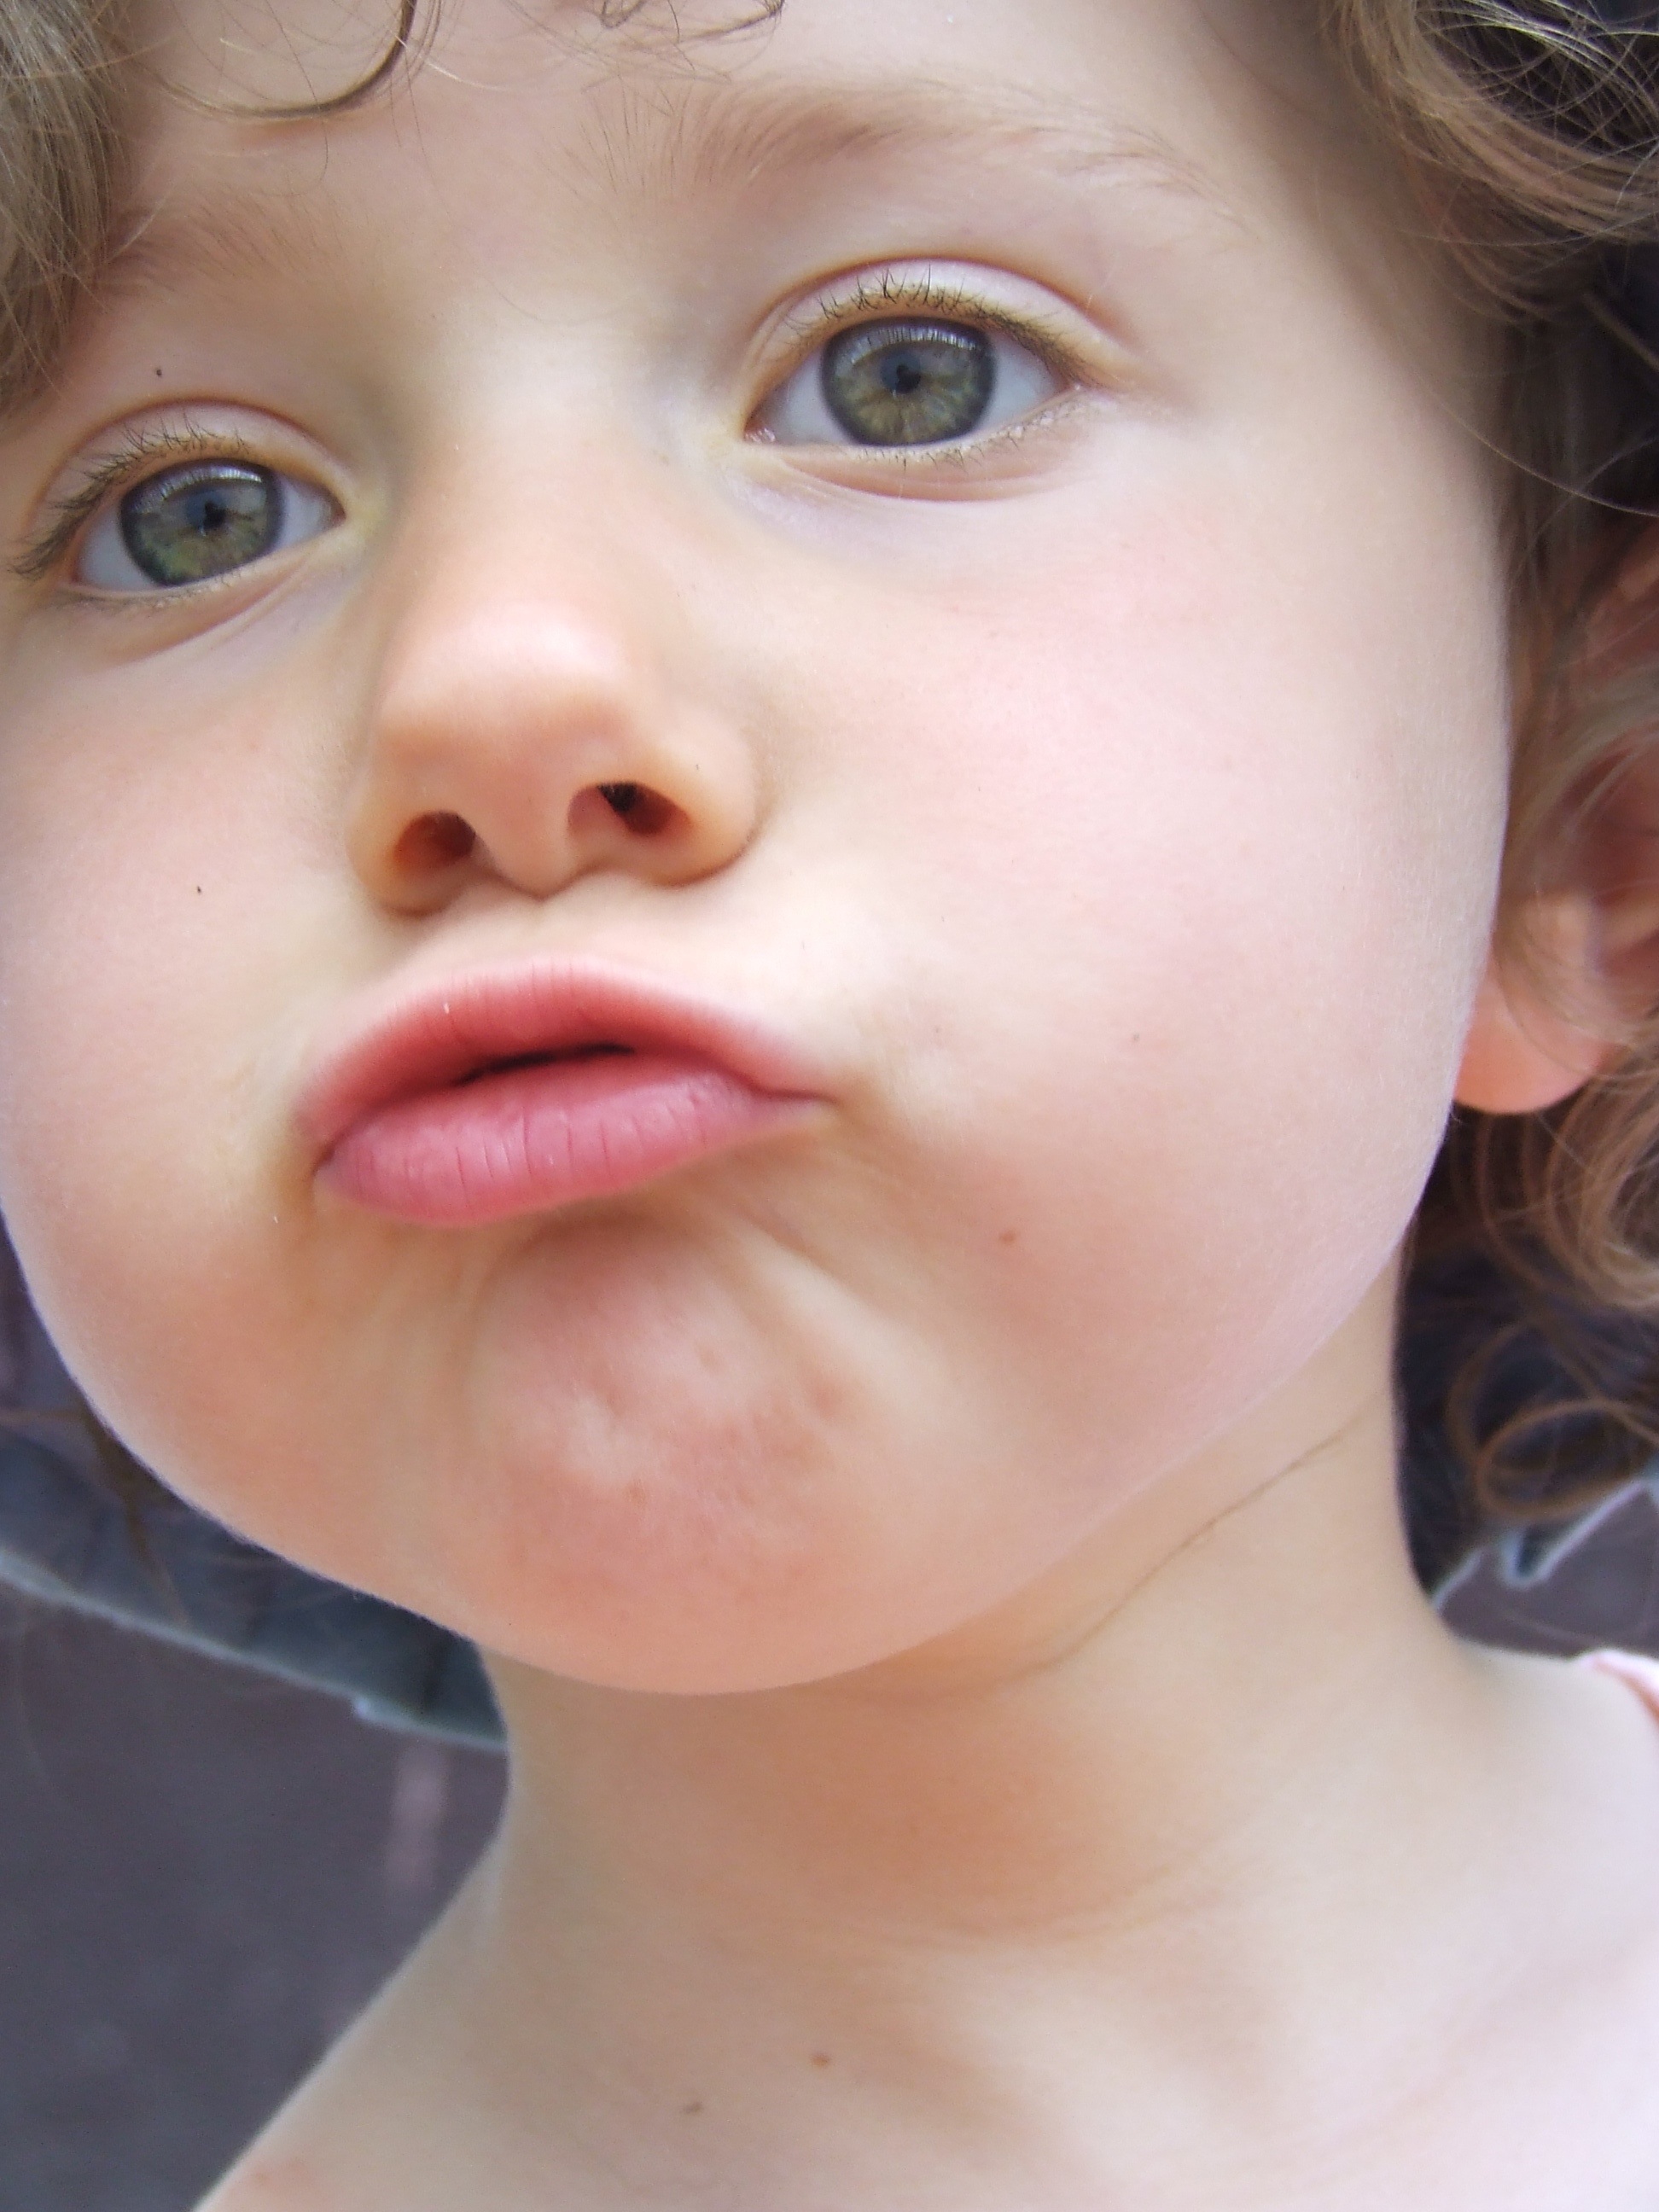
person, girl, hair, view, portrait, model, child, facial expression, lip, hairstyle, smile, mouth, close up, human body, face, nose, cheek, infant, toddler, eye, head, skin, beauty, organ, portrait photography, the mouth of the